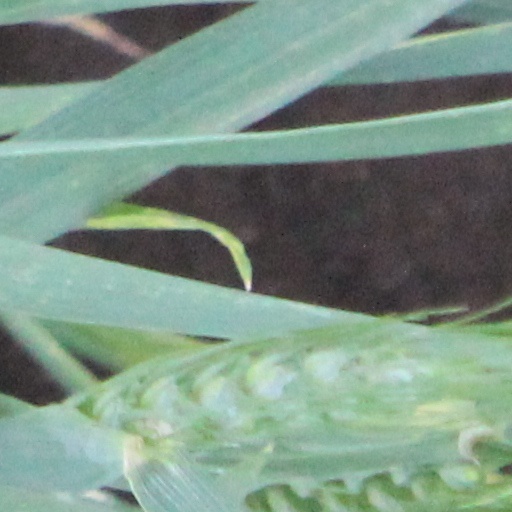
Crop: wheat